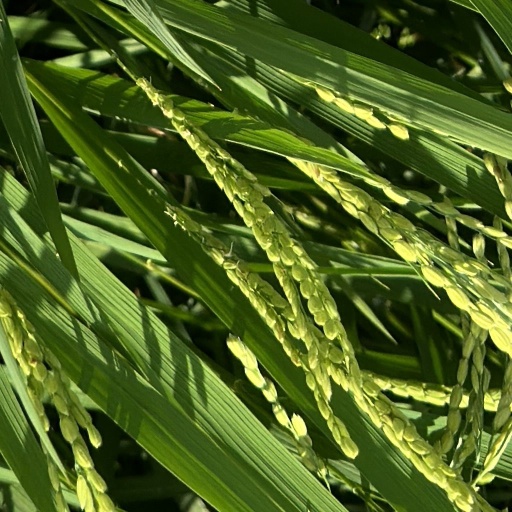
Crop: rice